Ralph Nading Hill

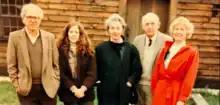
Ralph Nading Hill with Bernie Sanders, Jennifer Ely, Madeleine Kunin, and an unknown woman in front of the Allen House

Ralph Nading Hill (September 19, 1917 – December 10, 1987) was a Vermont writer and preservationist.